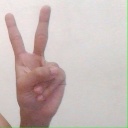
अक्षर: क